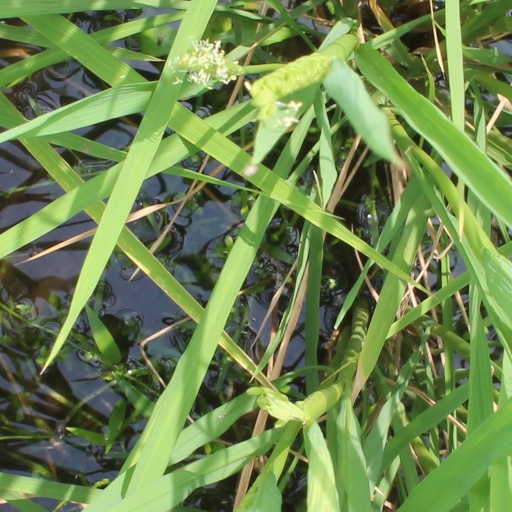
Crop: rice